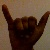
The image shows a hand gesture representing the letter 'Y' in Indian Sign Language.